Barotrauma

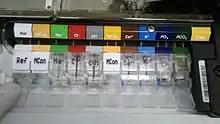
Blood gas analyser

Diagnosis of barotrauma generally involves a history of exposure to a source of pressure which could cause the injury suggested by the symptoms. This can vary from the immediately obvious if exposed to explosive blast, or mask squeeze, to rather complex discrimination between possibilities of inner ear decompression sickness and inner ear barotrauma, which may have nearly identical symptoms but different causative mechanism and mutually incompatible treatments. The detailed dive history may be necessary in these cases.